Marginal land

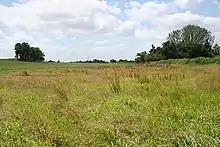
Marginal land near the A4104 road in Great Britain.

Marginal land is land that is of little agricultural or developmental value because crops produced from the area would be worth less than any rent paid for access to the area. Although the term "marginal" is often used in a subjective sense for less-than-ideal lands, it is fundamentally an economic term that is defined by the local economic context. Thus what constitutes marginal land varies both with location and over time: for example, "a soil profile with a set of specific biophysical characteristics reported as “marginal” in the US corn belt may be one of the better soils available in another context". In the context of bioenergy, marginal land is often redefined to include land that is not only economically suboptimal but also constrained by poor biophysical conditions (e.g., shallow rooting depth, low fertility, drainage issues) or declining productivity trends. Such land may be underused in conventional agriculture but holds potential for alternative crops like perennials or bioenergy systems.Changes in product values – such as the ethanol-demand induced spike in corn prices – can result in formerly marginal lands becoming profitable.